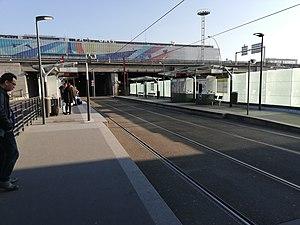
Station ""Aéroport d'Orly"" de la ligne 7 du tramway, en 2019."
Orly 4 est une station française de la ligne de métro automatique Orlyval située dans la commune de Paray-Vieille-Poste sur le territoire de l'aéroport de Paris-Orly, dans le département de l'Essonne. Elle dessert le terminal 4 de l'aéroport.